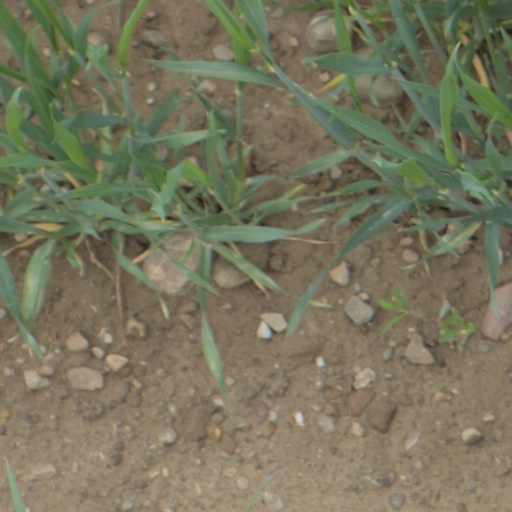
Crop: wheat